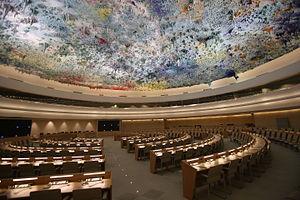
Salle des Droits Humains et de l'Alliance des Civilisations du Palais des Nations, Genève (Suisse). Salle de réunion du Conseil des droits de l'homme des Nations unies.
Miquel Barceló, né le 8 janvier 1957 à Felanitx, est un peintre, dessinateur, graveur, sculpteur et céramiste espagnol associé au mouvement néo-expressionniste.
Le palais des Nations est un complexe de bâtiments construits entre 1929 et 1937 au sein du parc de l'Ariana à Genève. Il sert de siège à la Société des Nations jusqu'en 1946 puis est occupé par l'Organisation des Nations unies. En 1966, le palais devient le siège européen des Nations unies et le second plus important de l'organisation après le siège de l'ONU à New York.
Le Rapporteur spécial est une personne mandatée par le Conseil des droits de l'homme des Nations unies au titre des procédures spéciales. Il s'agit d'un expert ou d'une expert indépendante qui agit sur des situations individuelles comme sur des sujets thématiques qui sont de sa compétence.